Tūpuna Maunga o Tāmaki Makaurau

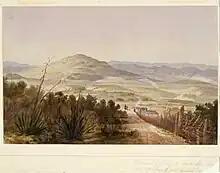
1845 watercolour of Ōwairaka / Te Ahi-kā-a-Rakataura / Mount Albert, with ridged terraces excavated by Māori for occupation and defence. Most were later destroyed by quarrying.

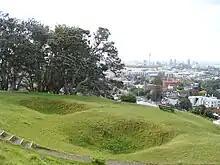
Historic kūmara pits at Ōhinerau / Mount Hobson.

Māngere Mountain and the Maungakiekie / One Tree Hill northern land remains in Crown ownership, but are administered through the TMA.